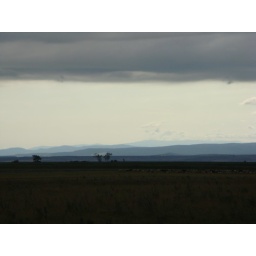
The clouds set in over Ferto-Hansag national park in Hungary with the brighter clear skies of Austria in the background.